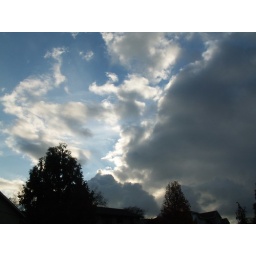
Sunny blue sky and dark fluffy clouds in mid Dec.